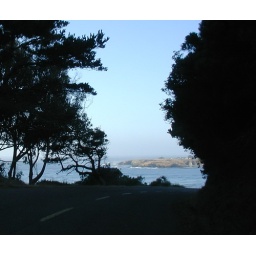
Mendocino County coast in late August 2001. Includes morning tree shadows across the road just south of Mendocino town.